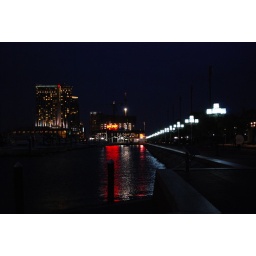
Red, white, and blue in the water